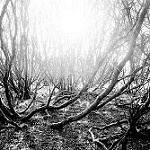
Scene: Outdoor